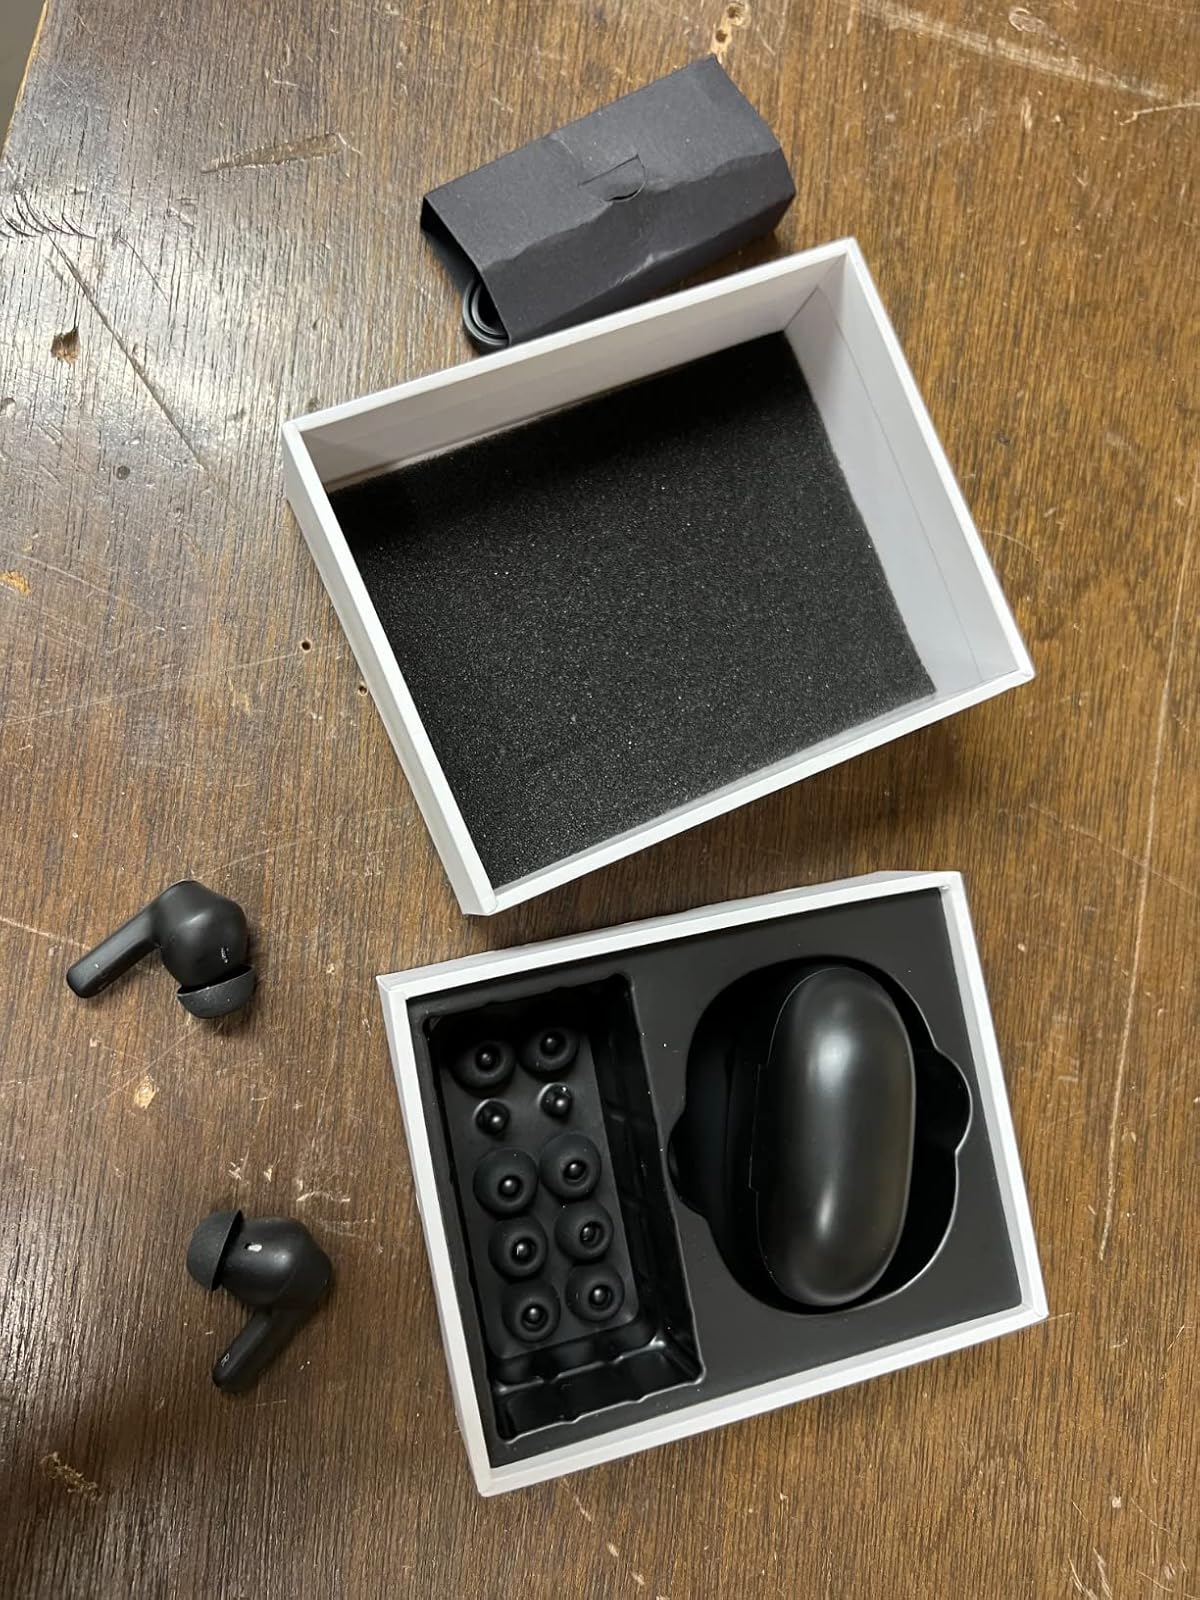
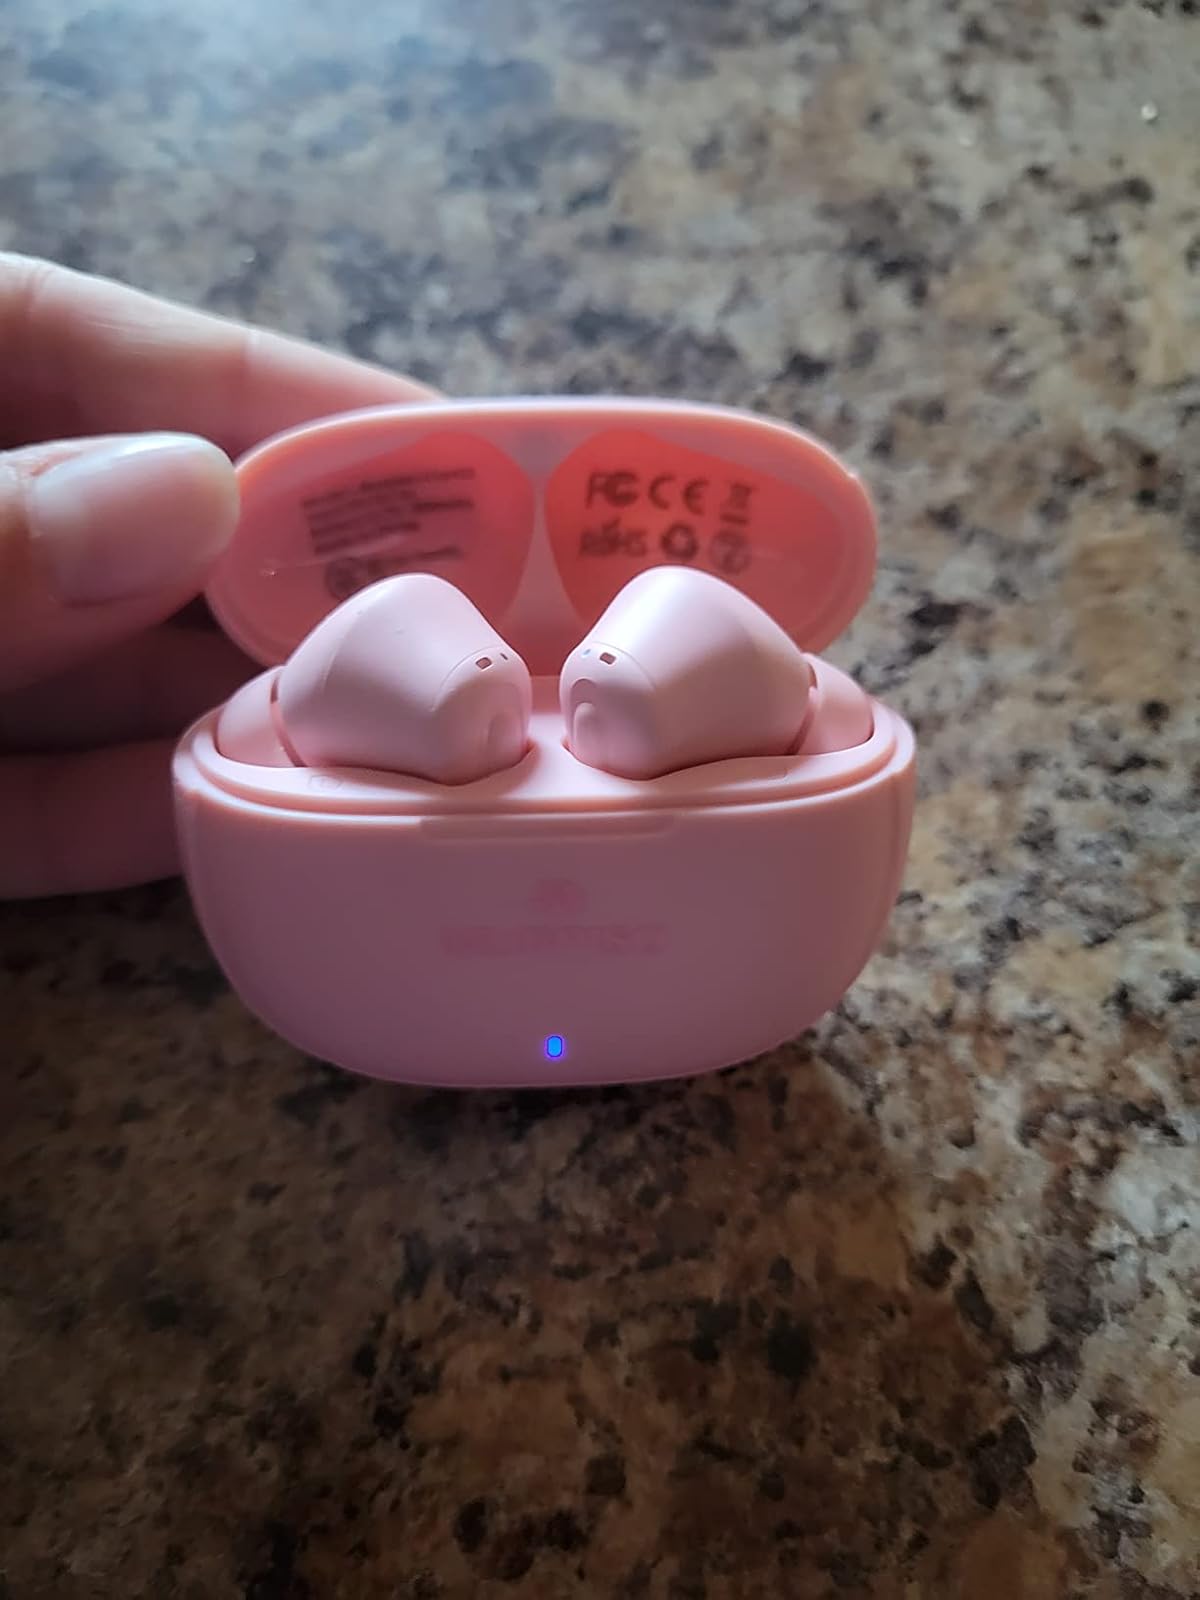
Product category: earbuds
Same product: no